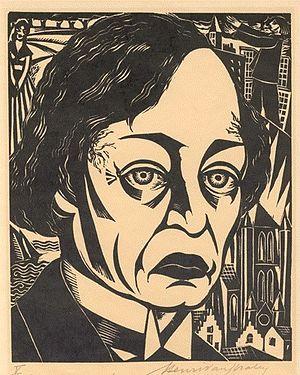
Henri Van Straten, né à Anvers le 5 octobre 1892 et disparu dans la même ville en septembre 1944, est un artiste peintre, dessinateur, xylographe. Il est l'un des principaux acteurs du renouveau de la gravure sur bois belge.
Karel van de Woestijne, né à Gand le 10 mars 1878 et mort à Zwijnaarde le 24 août 1929, est un écrivain belge d'expression néerlandaise, frère aîné du peintre Gustave van de Woestijne.